2012 Rally de Portugal

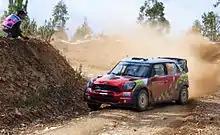
Dani Sordo during Rally

The 2012 Rally de Portugal was the fourth round of the 2012 World Rally Championship season and was based in Faro, Portugal. It started with a street stage in Lisbon on 29 March and concluded on 1 April after twenty-two special stages, totalling 434 competitive kilometres.